Orla Walsh

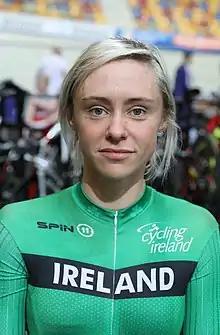
Orla Walsh (2019)

Orla Walsh is an Irish track cyclist. She competed individually in the women's scratch, as well as part of the Irish team, at the 2019 European Games in the team pursuit. , she holds the Irish record for the 500m time trial at 36.220. She started cycling in her twenties, her transition into elite sportswoman was the subject of a 2021 Global Cycling Network documentary "Cycling Changed My Life: Orla Walsh".